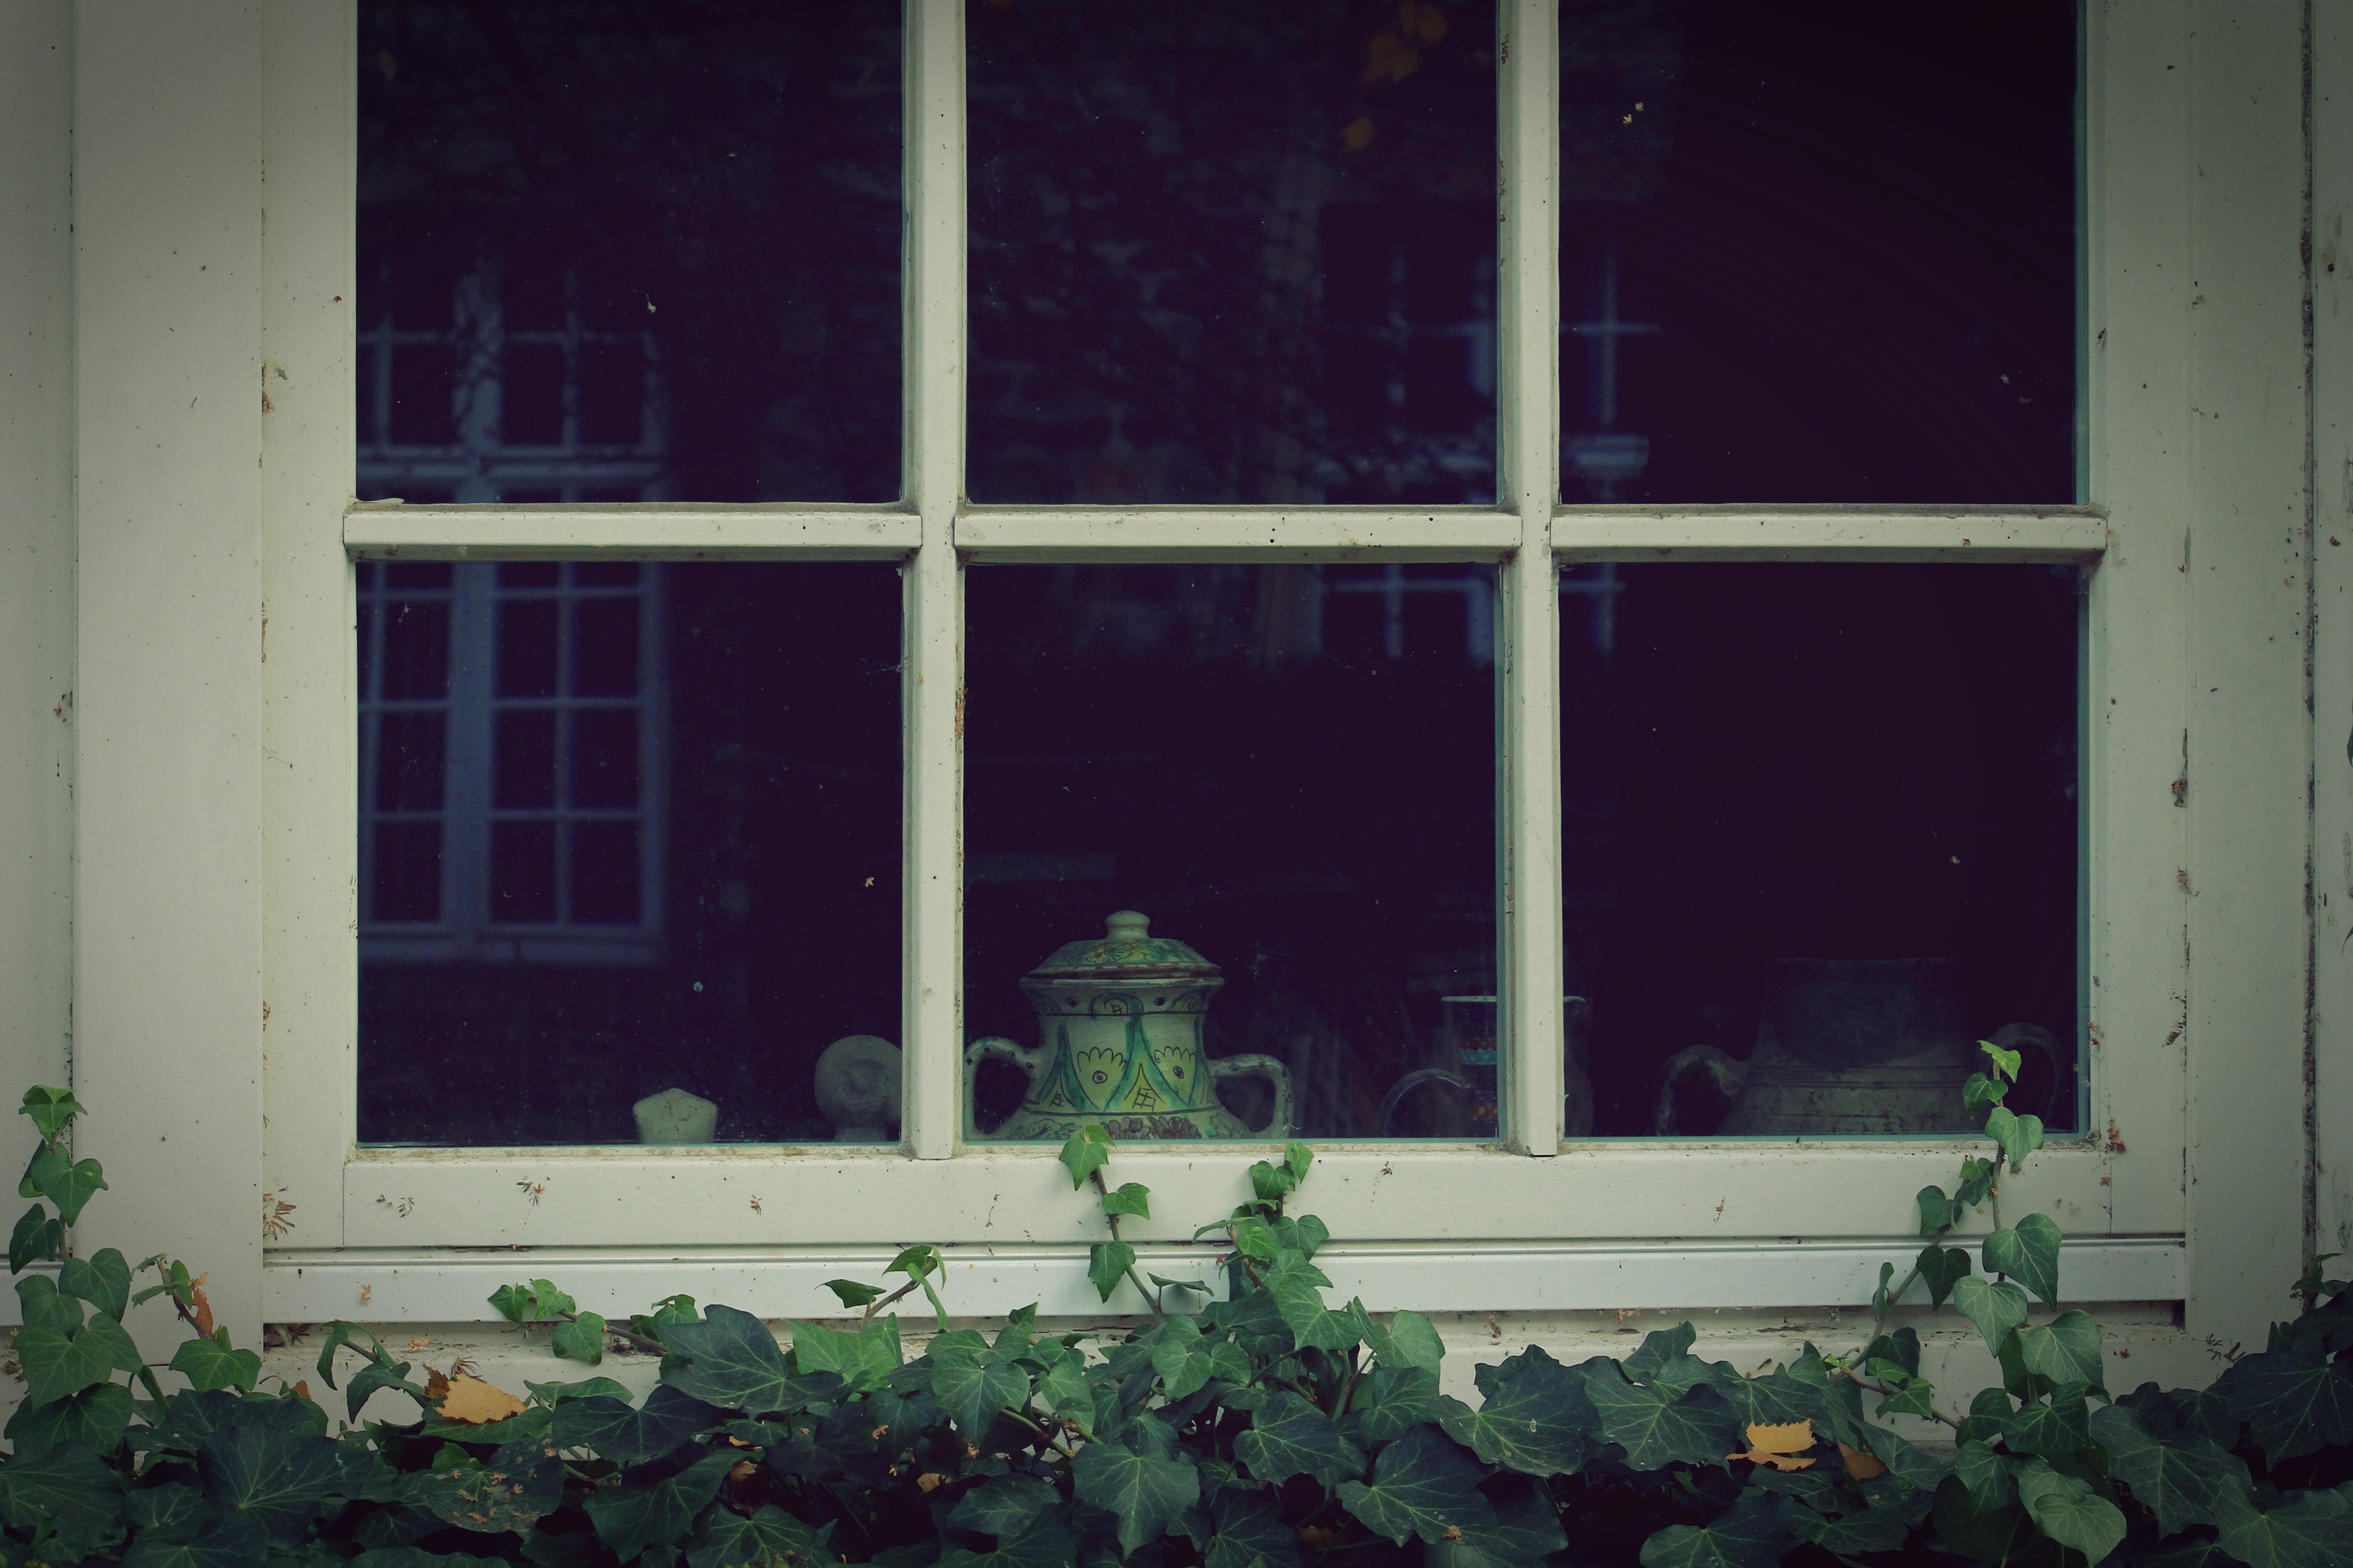
green, window, leaf, house, wall, home, tree, Tints and shades, line, door, room, architecture, sash window, plant, glass, building, siding, facade